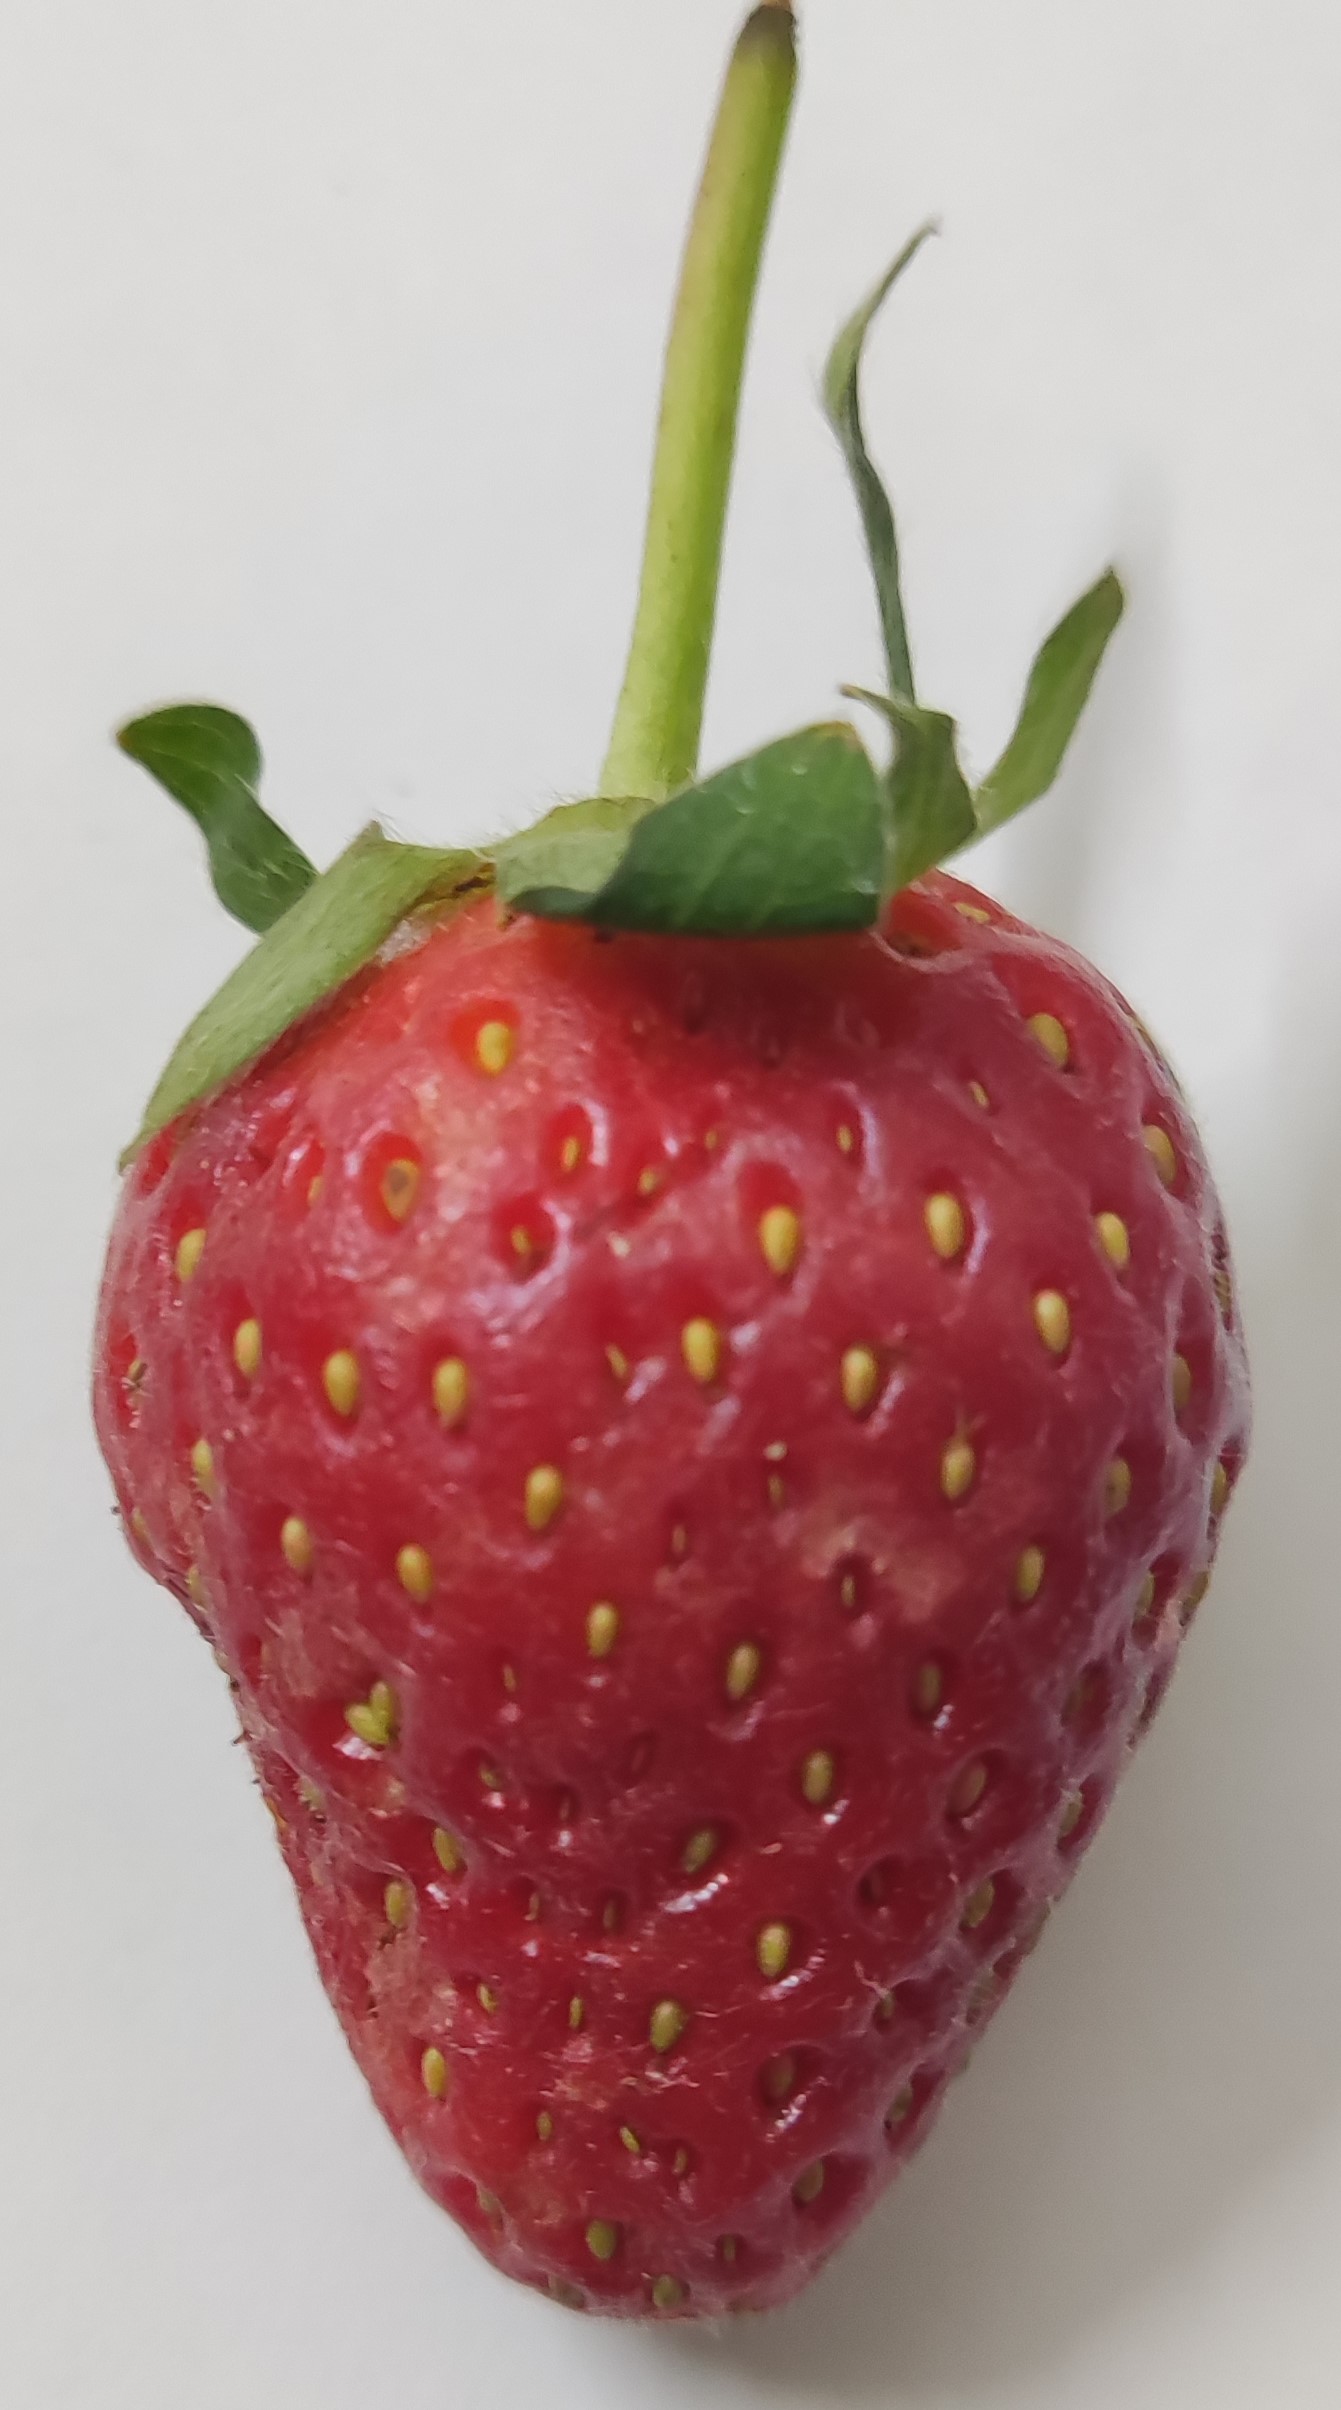
Fruit: strawberry
Condition: fresh